Colored Sounds

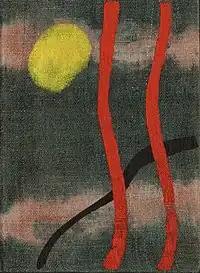
"Colored Sounds" #3 (Cover). The Saxon State and University Library Dresden Collection/ Artist's Book Foundation

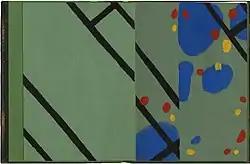
"Colored Sounds" #1 (Book spread)

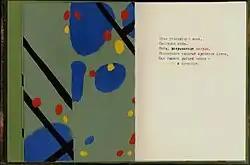
"Colored Sounds" #2 (Book spread)

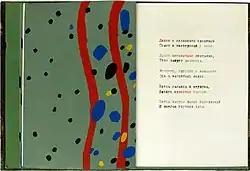
"Colored Sounds" #6 (Book spread)

The series ["Pesok" ("The Sand". 1989), "Tsvetnye zvuki" ("The Colored Sounds". 1989), "Zelenaia kniga" ("The Green Book". 1989), "Moia mansarda" ("My Attic". 1990)] was created in 1989-1990 at the Nevsky-25 squat workshop (Kazan Cathedral House, Leningrad) on the basis of the artist's own poetic texts, the free-verse poems of 1987-1989. All books have similar format, stylistic unity of design, and are of limited edition.